List of birds of Ireland

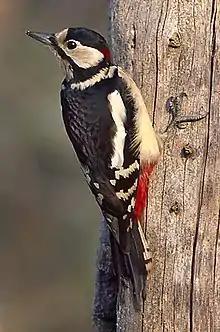
Great spotted woodpecker, an occasional visitor which has bred recently.

The typical owls are small to large solitary nocturnal birds of prey. They have large forward-facing eyes and ears, a hawk-like beak, and a conspicuous circle of feathers around each eye called a facial disk.